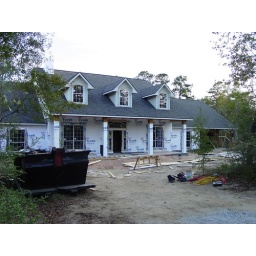
Roof is on, windows are in and front porch columns have been framed out.